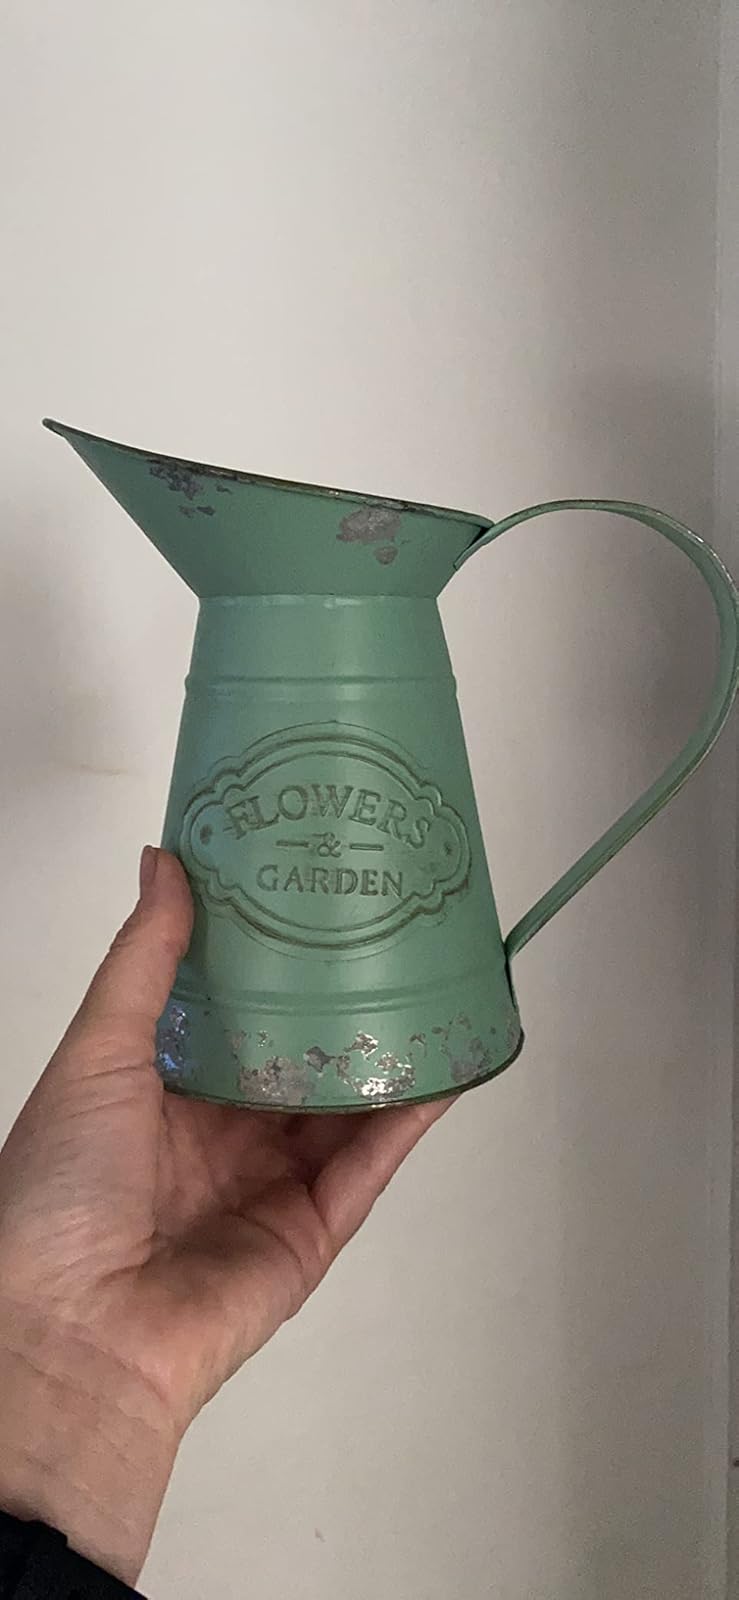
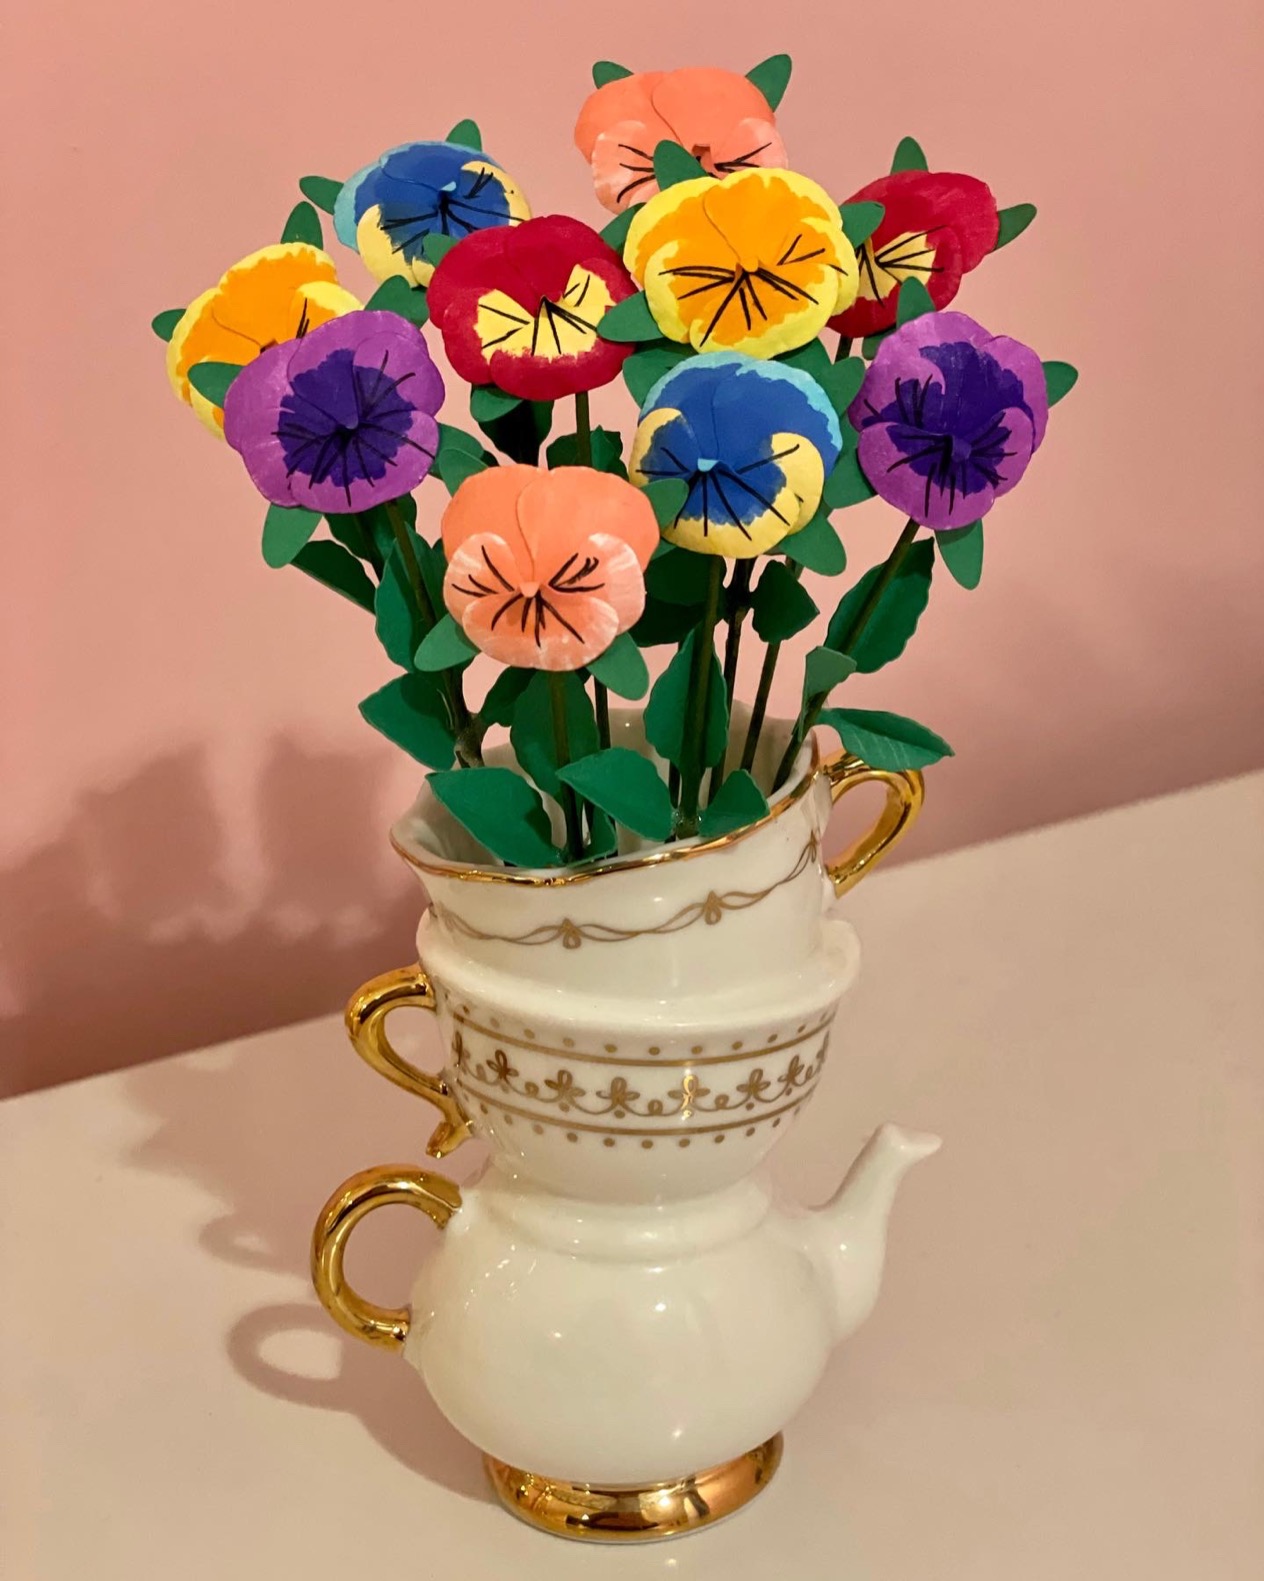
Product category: vase
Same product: no